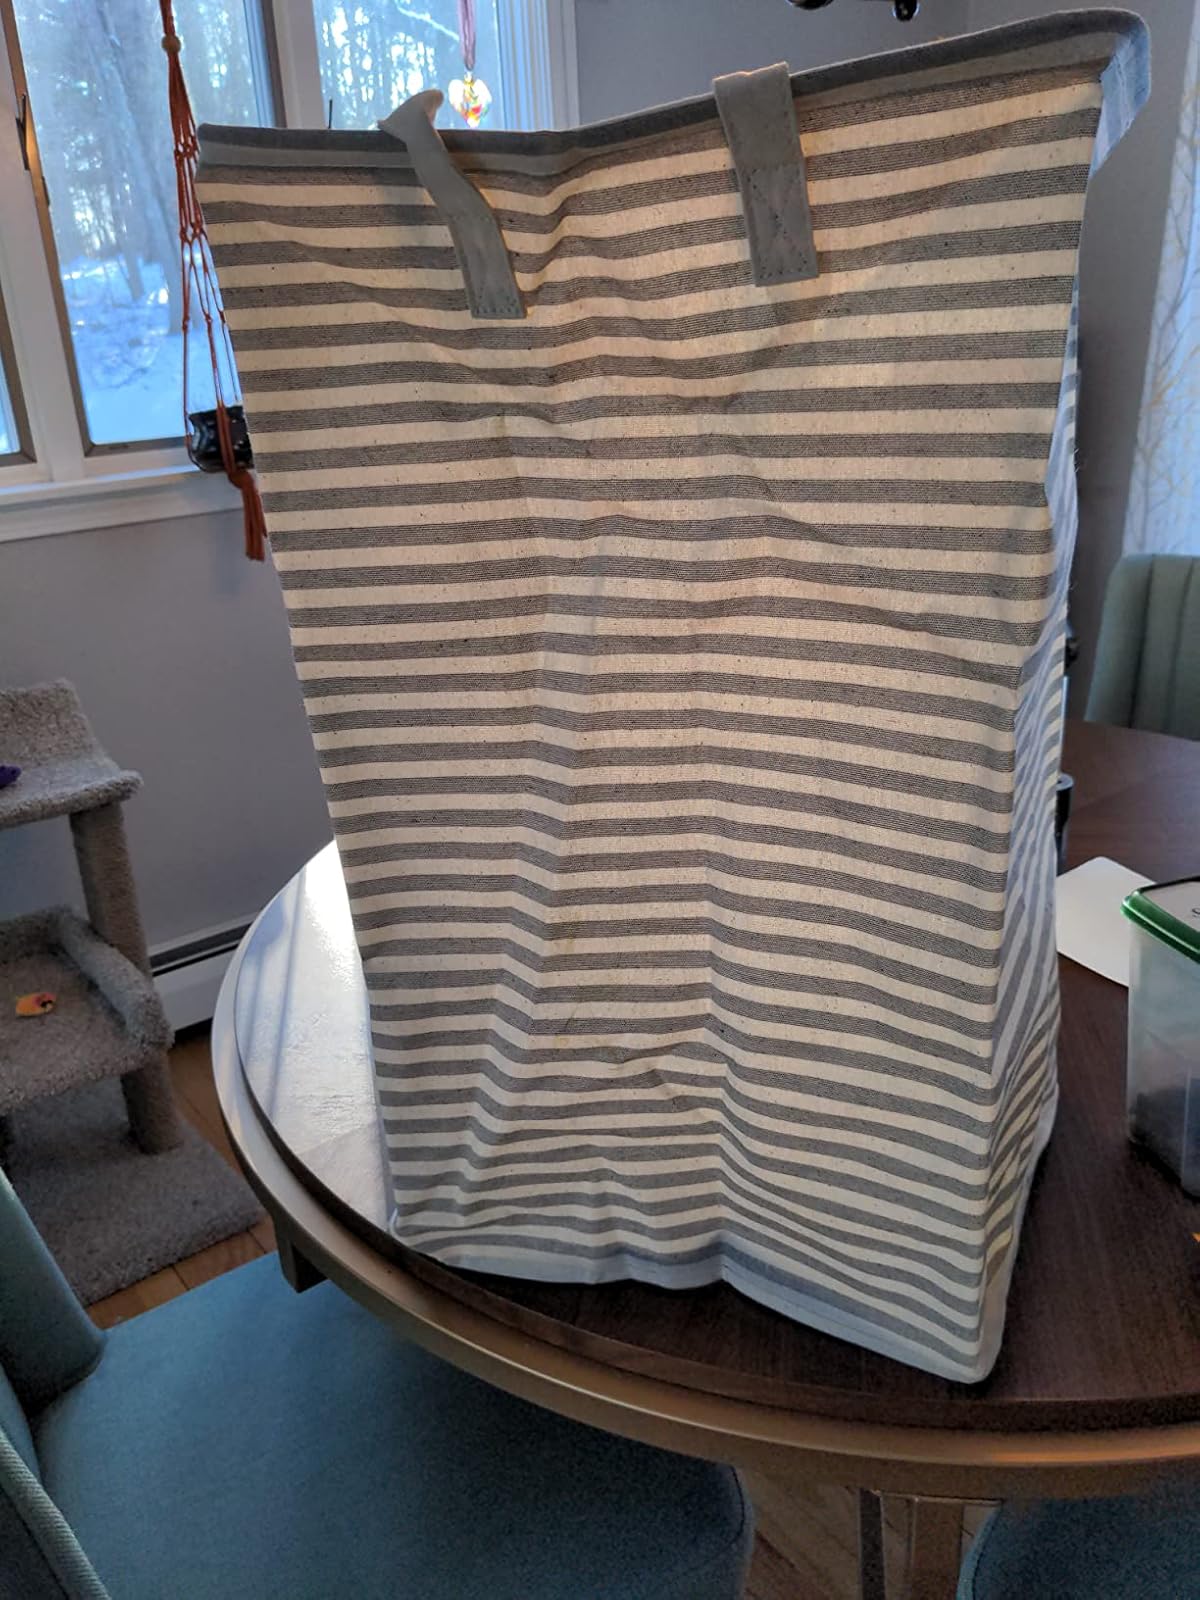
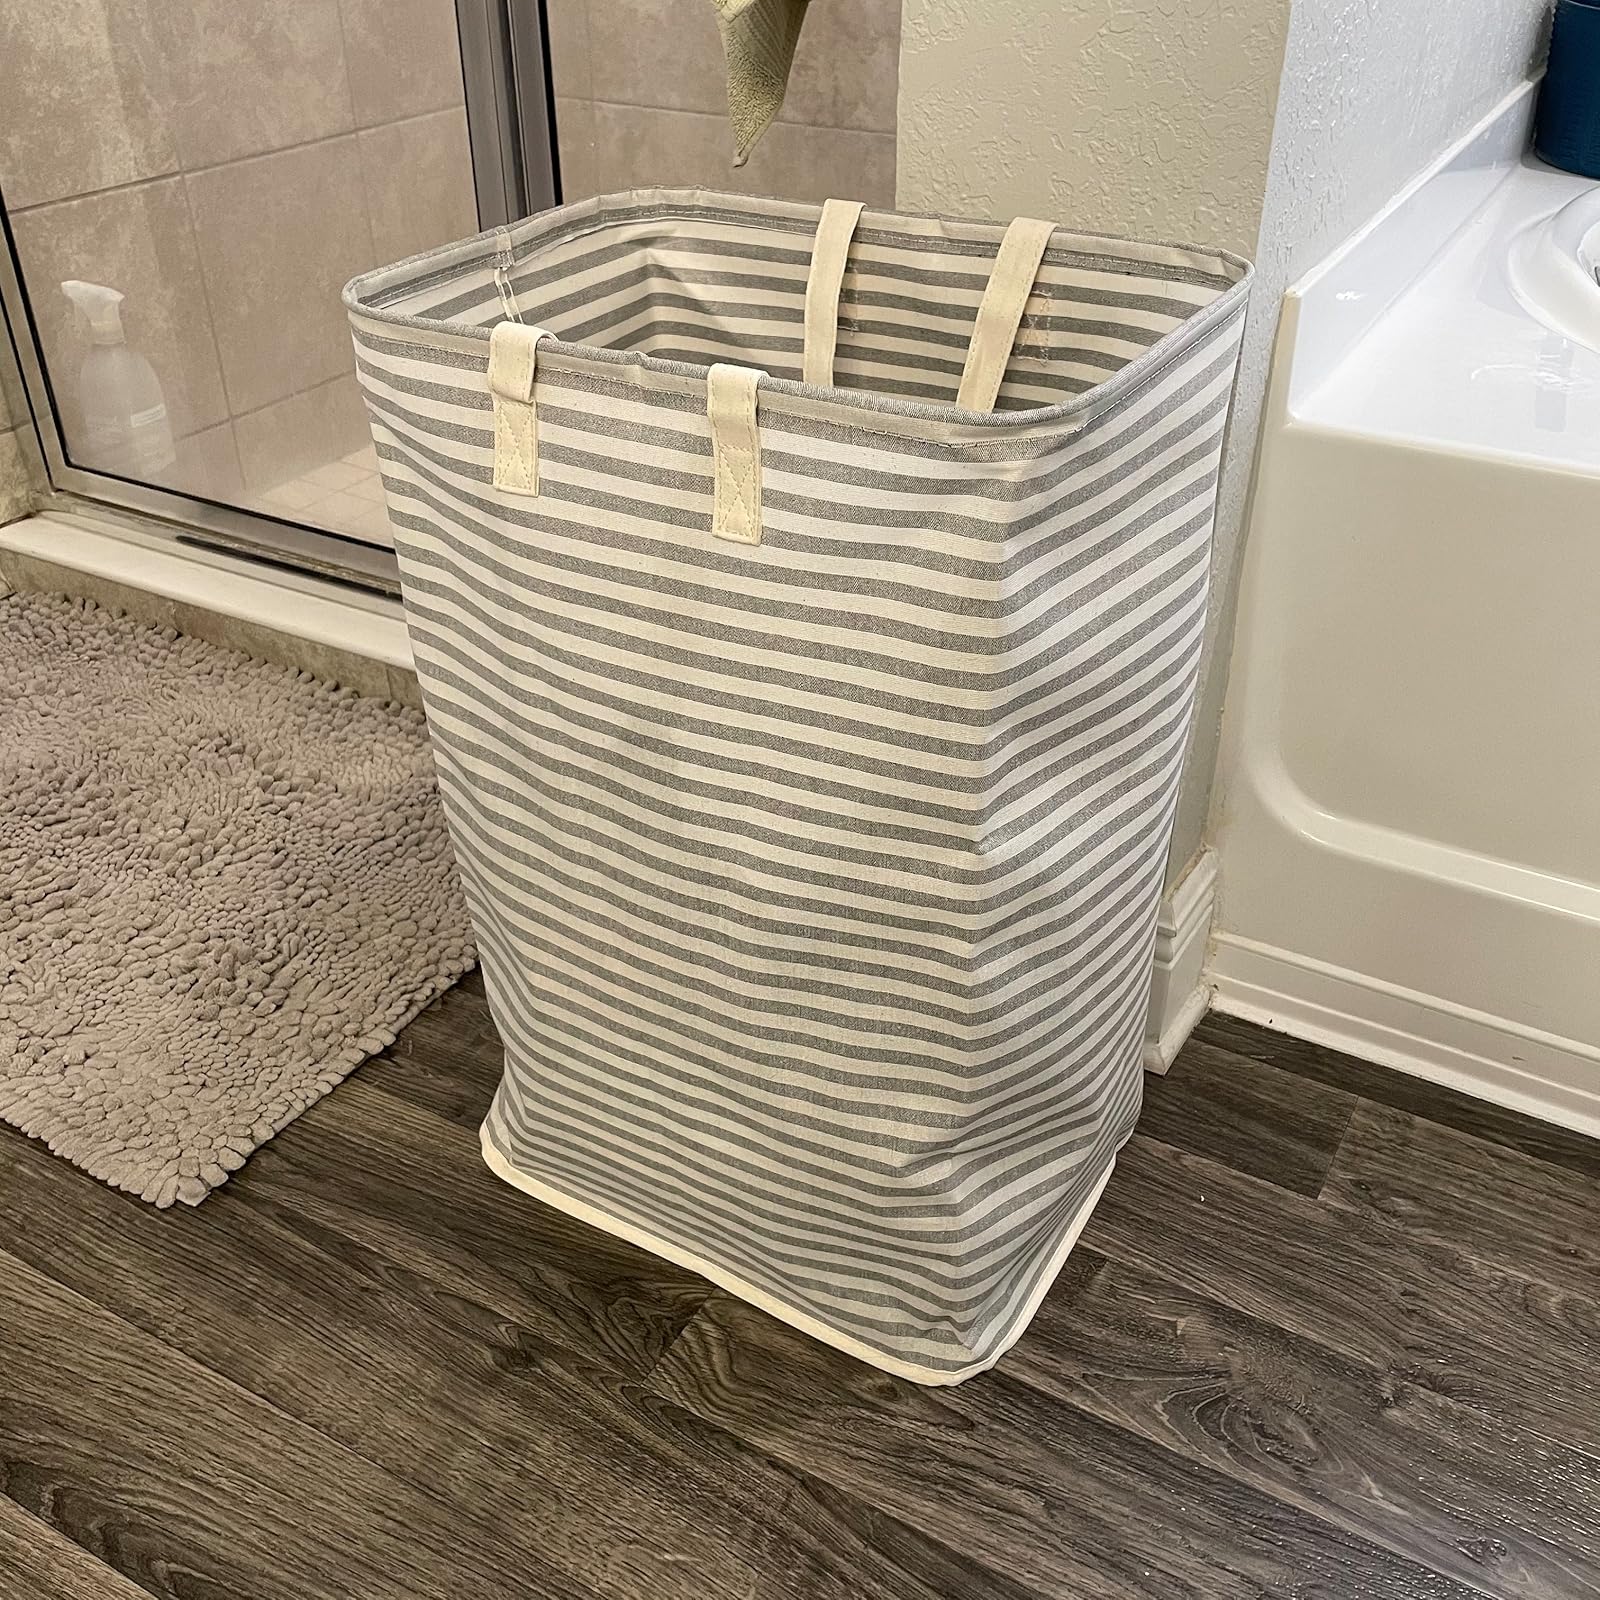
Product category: items_hamper
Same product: yes